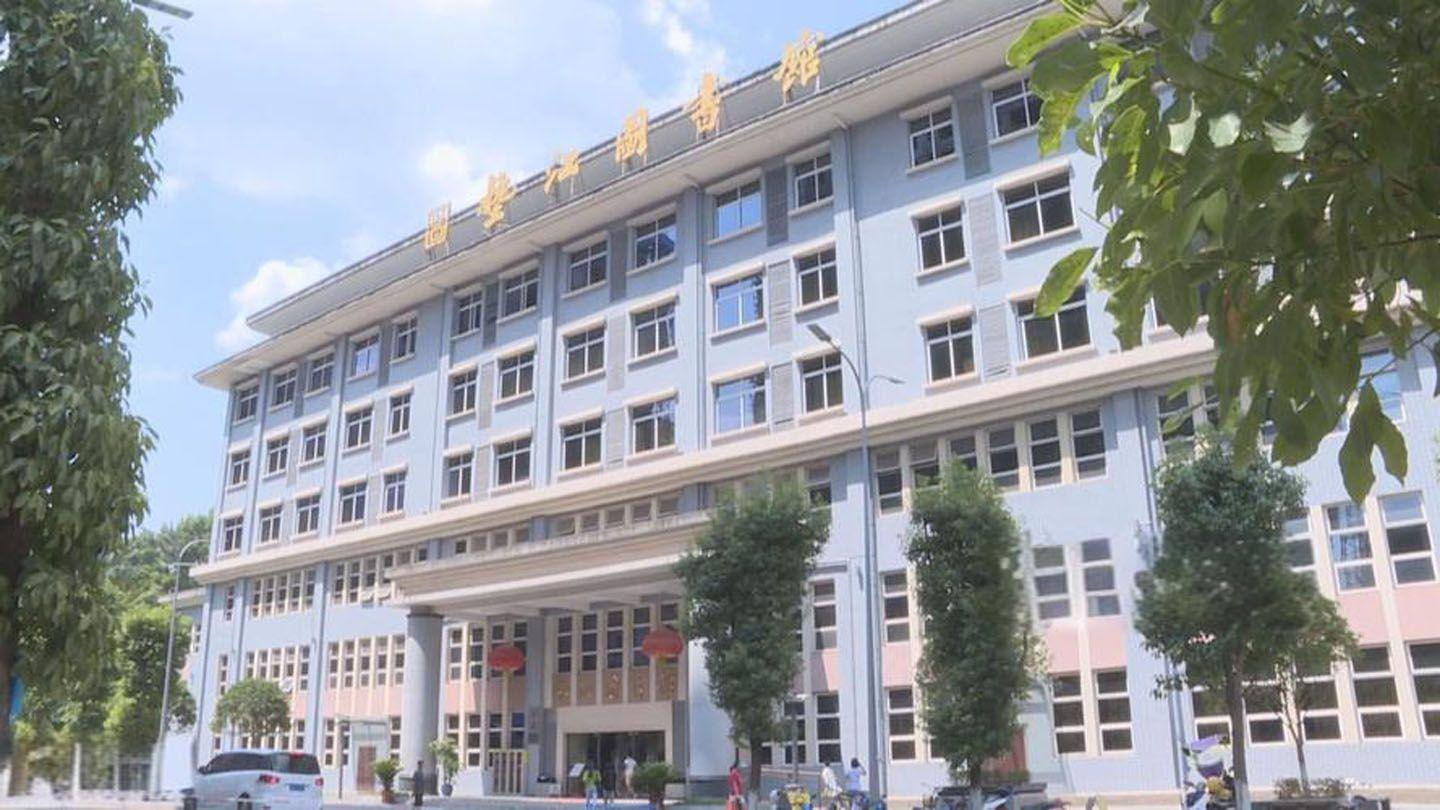
地标名称：垫江图书馆
所在城市：县·垫江县